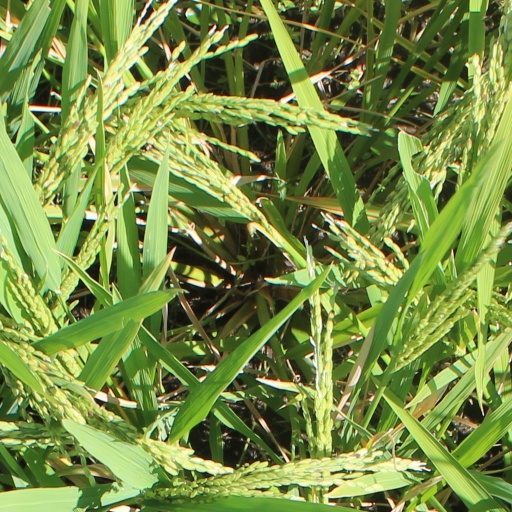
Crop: rice